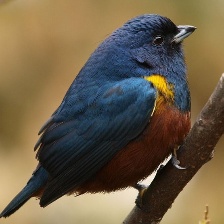
Species: CHESTNET BELLIED EUPHONIA
Scientific name: EUPHONIA PECTORALIS